Churchill Archives Centre

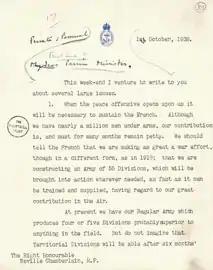
Letter by Winston Churchill

Although it is Sir Winston Churchill who give the Archives Centre its name, this institution houses nearly 600 collections containing records of the lives of soldiers, sailors, airmen, journalists, reformers and activists, public servants, diplomats, physicists, chemists, biologists and their families.